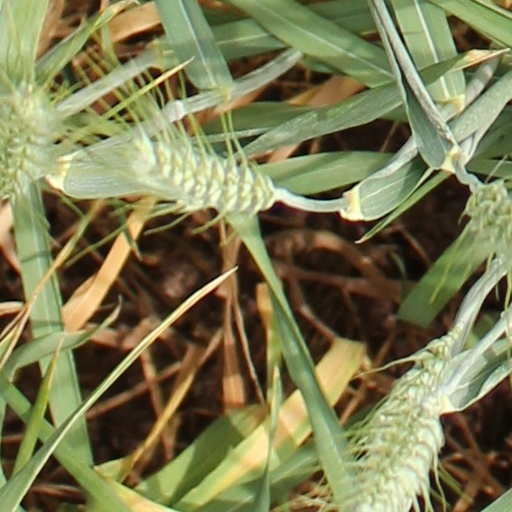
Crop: wheat